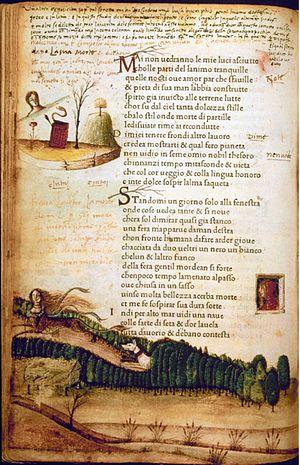
Une canzone ou canzona désigne une composition musicale polyphonique de structure strophique qui s'est diversifiée selon deux genres et diverses formes suivant l'époque. L'apogée du genre instrumental se situe en Italie entre le XVIᵉ et le milieu du XVIIᵉ siècle. Le terme peut s'appliquer à des contenus très différents, pas nécessairement à une pièce vocale, mais ayant toujours un caractère mélodique, qui rappelle l'art vocal.